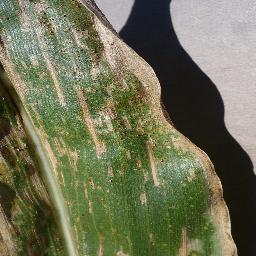
Label: Corn___Cercospora_leaf_spot Gray_leaf_spot